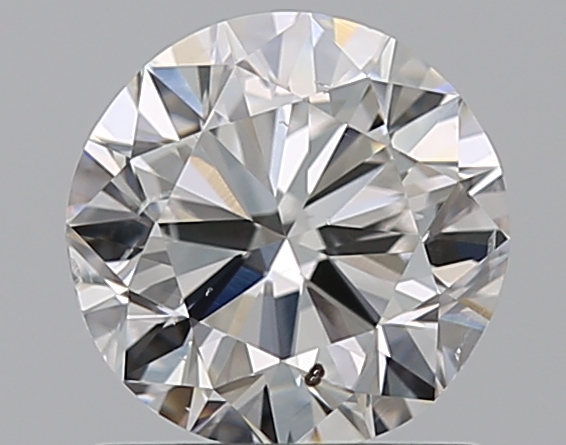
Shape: round
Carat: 1
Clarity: SI1
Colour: E
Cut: VG
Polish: EX
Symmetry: GD
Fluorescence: N
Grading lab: GIA
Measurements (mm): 6.21 x 6.3 x 3.93